Chloride-bearing deposits on Mars

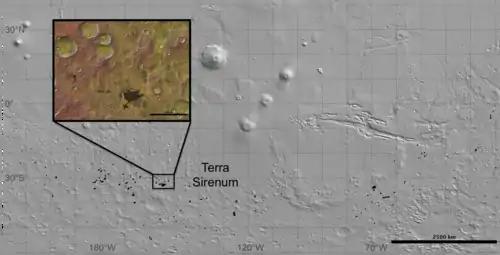
Locations of chloride-bearing deposits (black) overlain on a Mars Orbiter Laser Altimeter (MOLA) elevation map (grayscale). Inset is of a region in Terra Sirenum investigated by Davila et al. (2011). Color represents elevation as determined by MOLA (red is higher elevation, yellow is lower elevation).

Across the southern highlands of Mars, approximately 640 sites of chloride-bearing deposits have been identified using the Thermal Emission Imaging System (THEMIS). These isolated, irregularly shaped patches (approximate size range of 0.33 – 1300 km, with an average size of 24 km) have been dated to the older geologic periods on Mars: Noachian (4.5 – 3.5 billion years ago) and Hesperian (3.5 – 2.9 billion years ago) periods. On Earth, chlorides are known to form through aqueous processes. Similar processes are expected to be responsible for the formation of chloride deposits on Mars. The finding of these deposits is significant in that it provides further evidence for the presence of surface or subsurface water in ancient Mars.